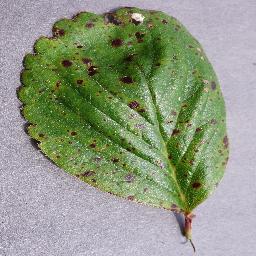
Label: Strawberry___Leaf_scorch